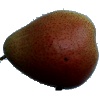
Label: pear_forelle